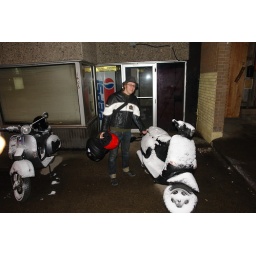
Andy and I were told by Maggie, that we were walking our bikes home, part drunk, part snow.